Savage Gringo

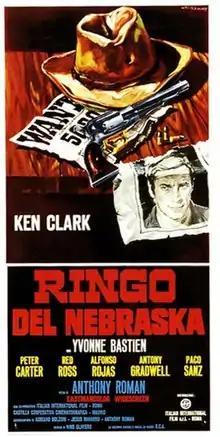
Italian film poster by Rodolfo Gasparri

Savage Gringo is a 1966 Western film starring Ken Clark. The film is about a drifter who protects a rancher couple from a ruthless landowner. Under its Italian title, "Savage Gringo" was one of numerous Spaghetti Westerns retitled to take advantage of the success of Duccio Tessari's successful "Ringo" duology ("A Pistol for Ringo" and "The Return of Ringo").